Ascom B8050 Quickfare

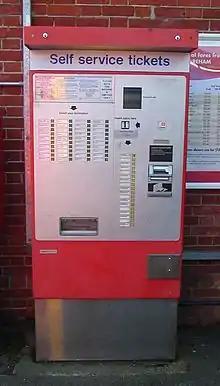
A "QuickFare" machine at Wareham in Dorset. This is the version with a more limited range of destinations, selected from the 40 green buttons in the centre.

After the B8050 was developed, it was chosen by the Network SouthEast sector of British Rail as the standard self-service ticket issuing system. There were 2 variants of the B8050 machine which had either 40 or 92 destination buttons. It was decided that a large number of machines should be provided, with almost every station having at least one and major commuter and terminal stations having many. The following stations, for example, had at least eight separate machines at some point - in some cases, for many years: